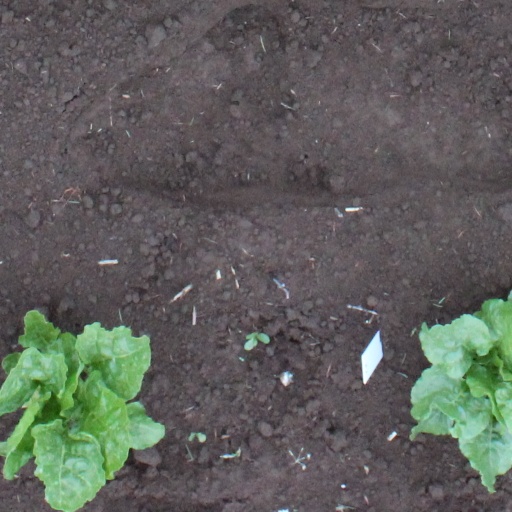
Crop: sugar beet